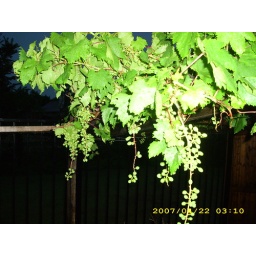
growing grapes in my backyard before all the birds &amp;amp; bugs ruined them [: xoxoxoox